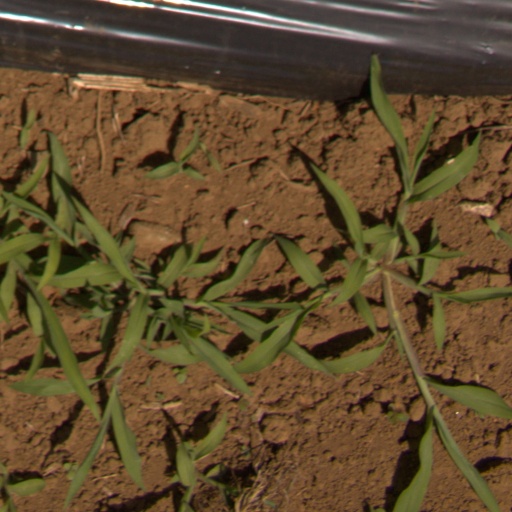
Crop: Jerusalem artichoke